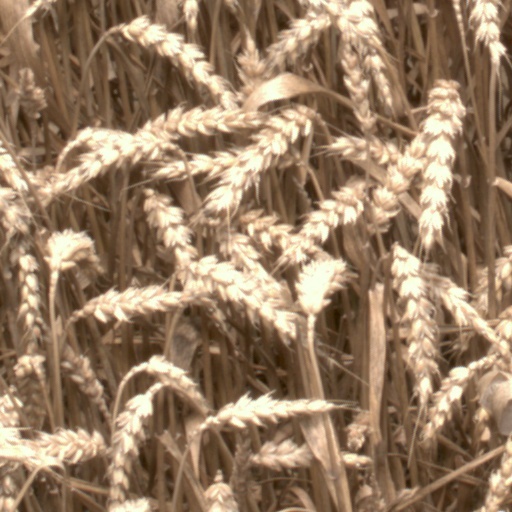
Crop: wheat